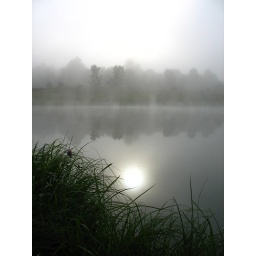
Beautiful views from the house i'm dog/house sitting at in Waterbury VT